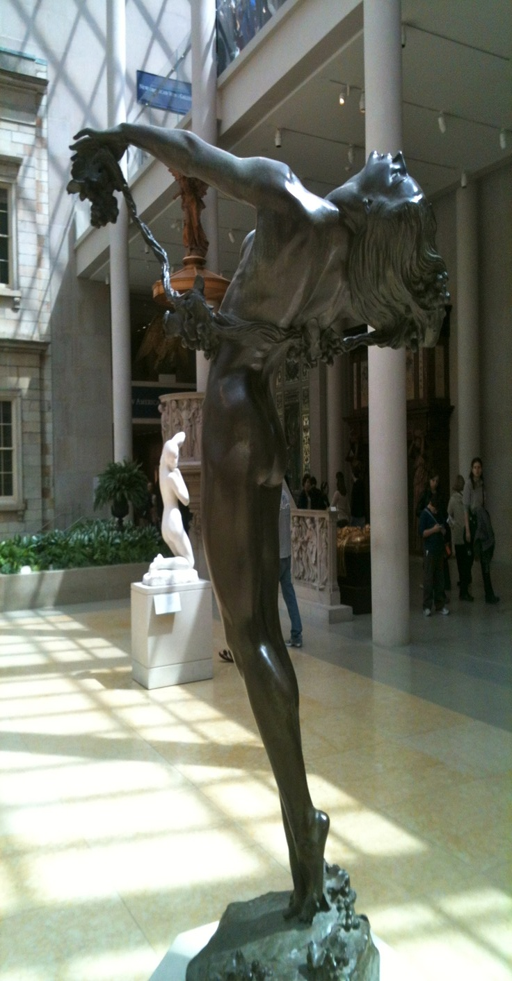
the vine , in country , by person .